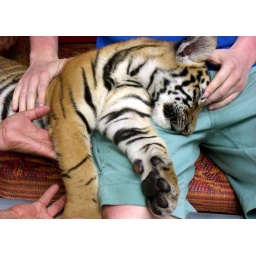
This young tiger woke up and started methodically knocking over all the water bottles in sight.